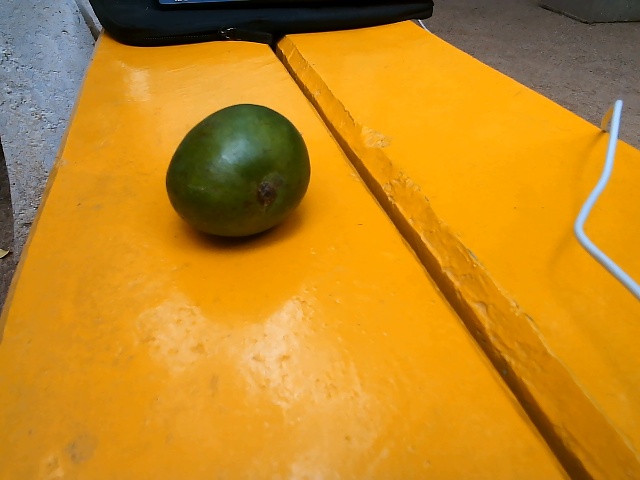
Label: Raw_Mango